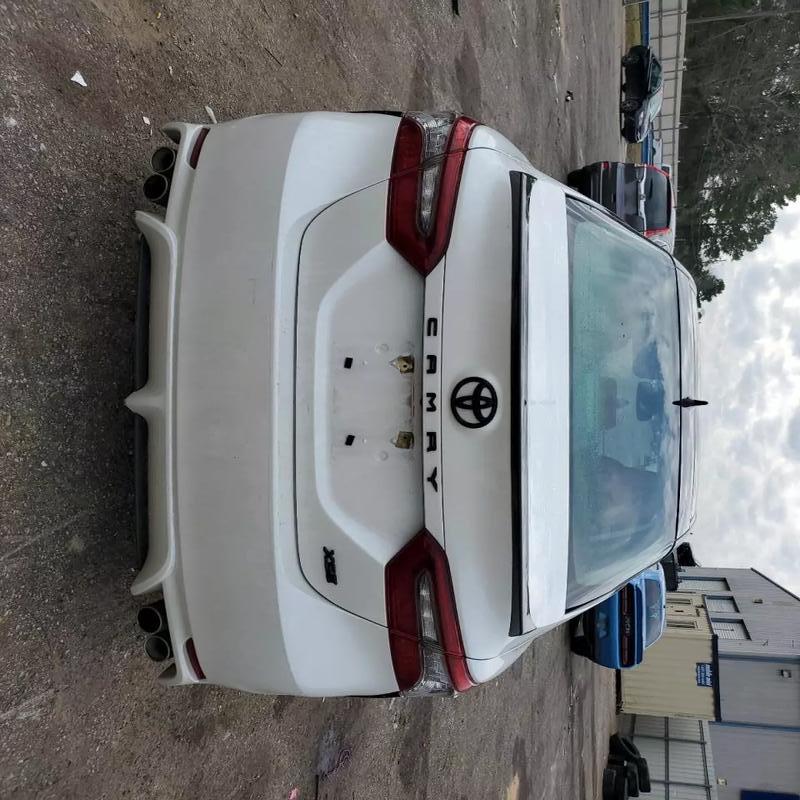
Aucun dommage détecté.
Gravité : aucun